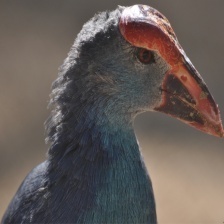
Species: PURPLE SWAMPHEN
Scientific name: PORPHYRIO PORPHYRIO
ImageNet parent category: european_gallinule